Oxford Saints

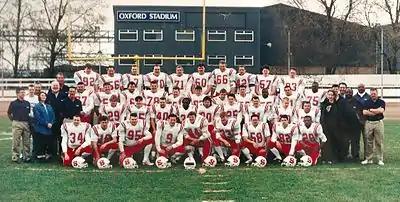
The championship winning Oxford Saints side of 1995

In 1992 the Oxford Bulldogs changed name to the Oxford Saints. Driven forward by general manager Roger Hedges, the club secured a major sponsorship deal and moved to a new home at the Oxford Stadium in Cowley.